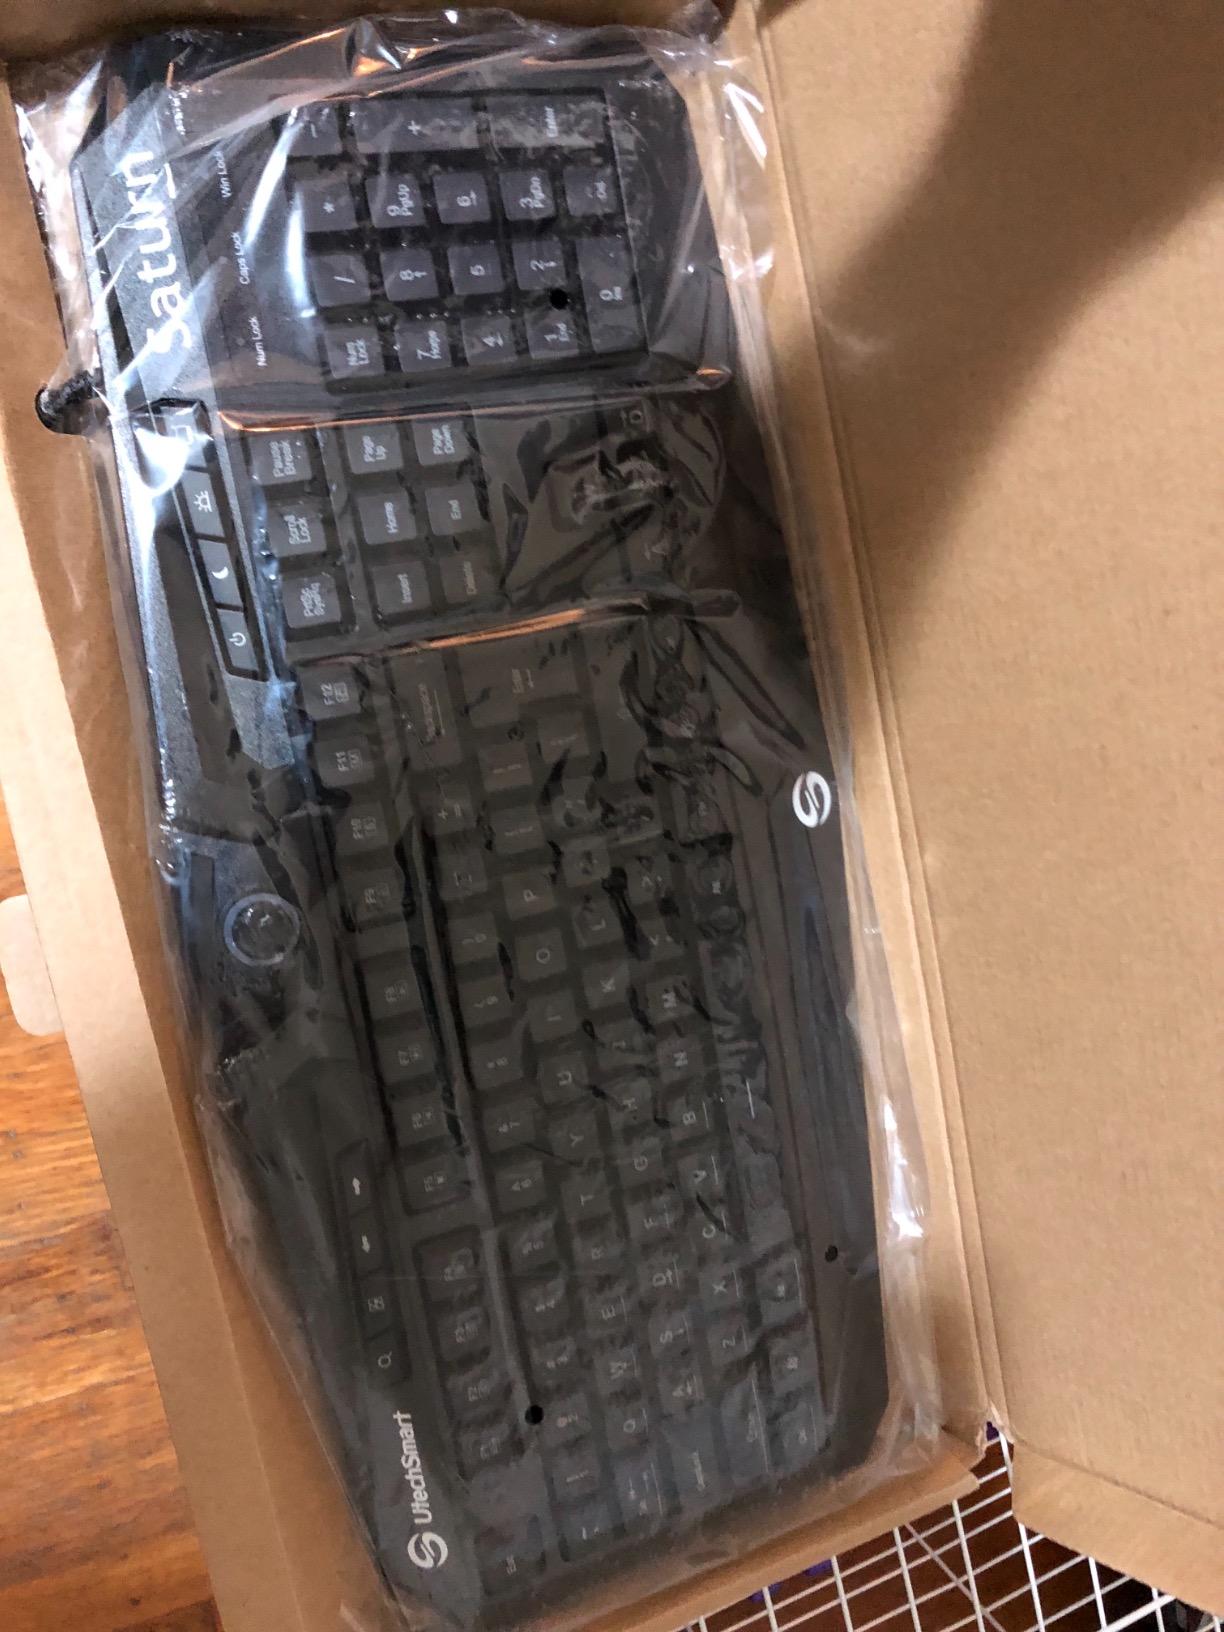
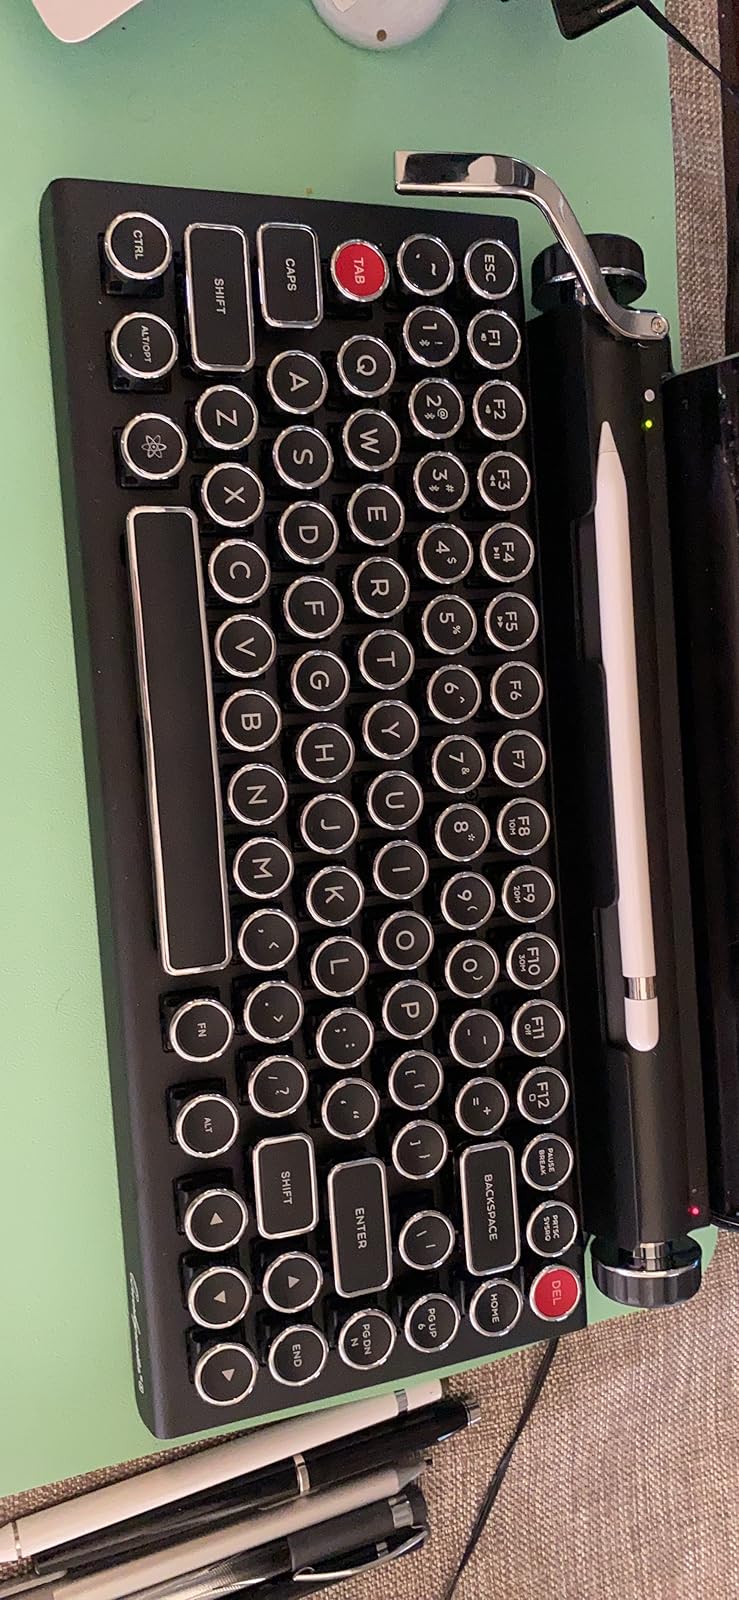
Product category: keyboard
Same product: no